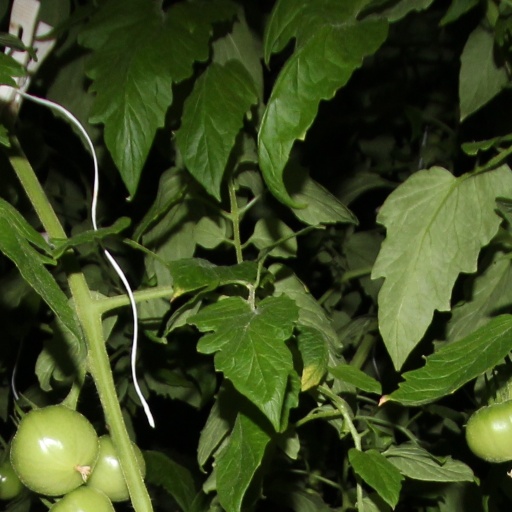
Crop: tomato